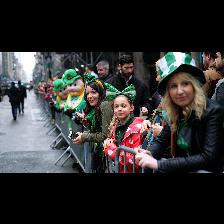
Label: Human